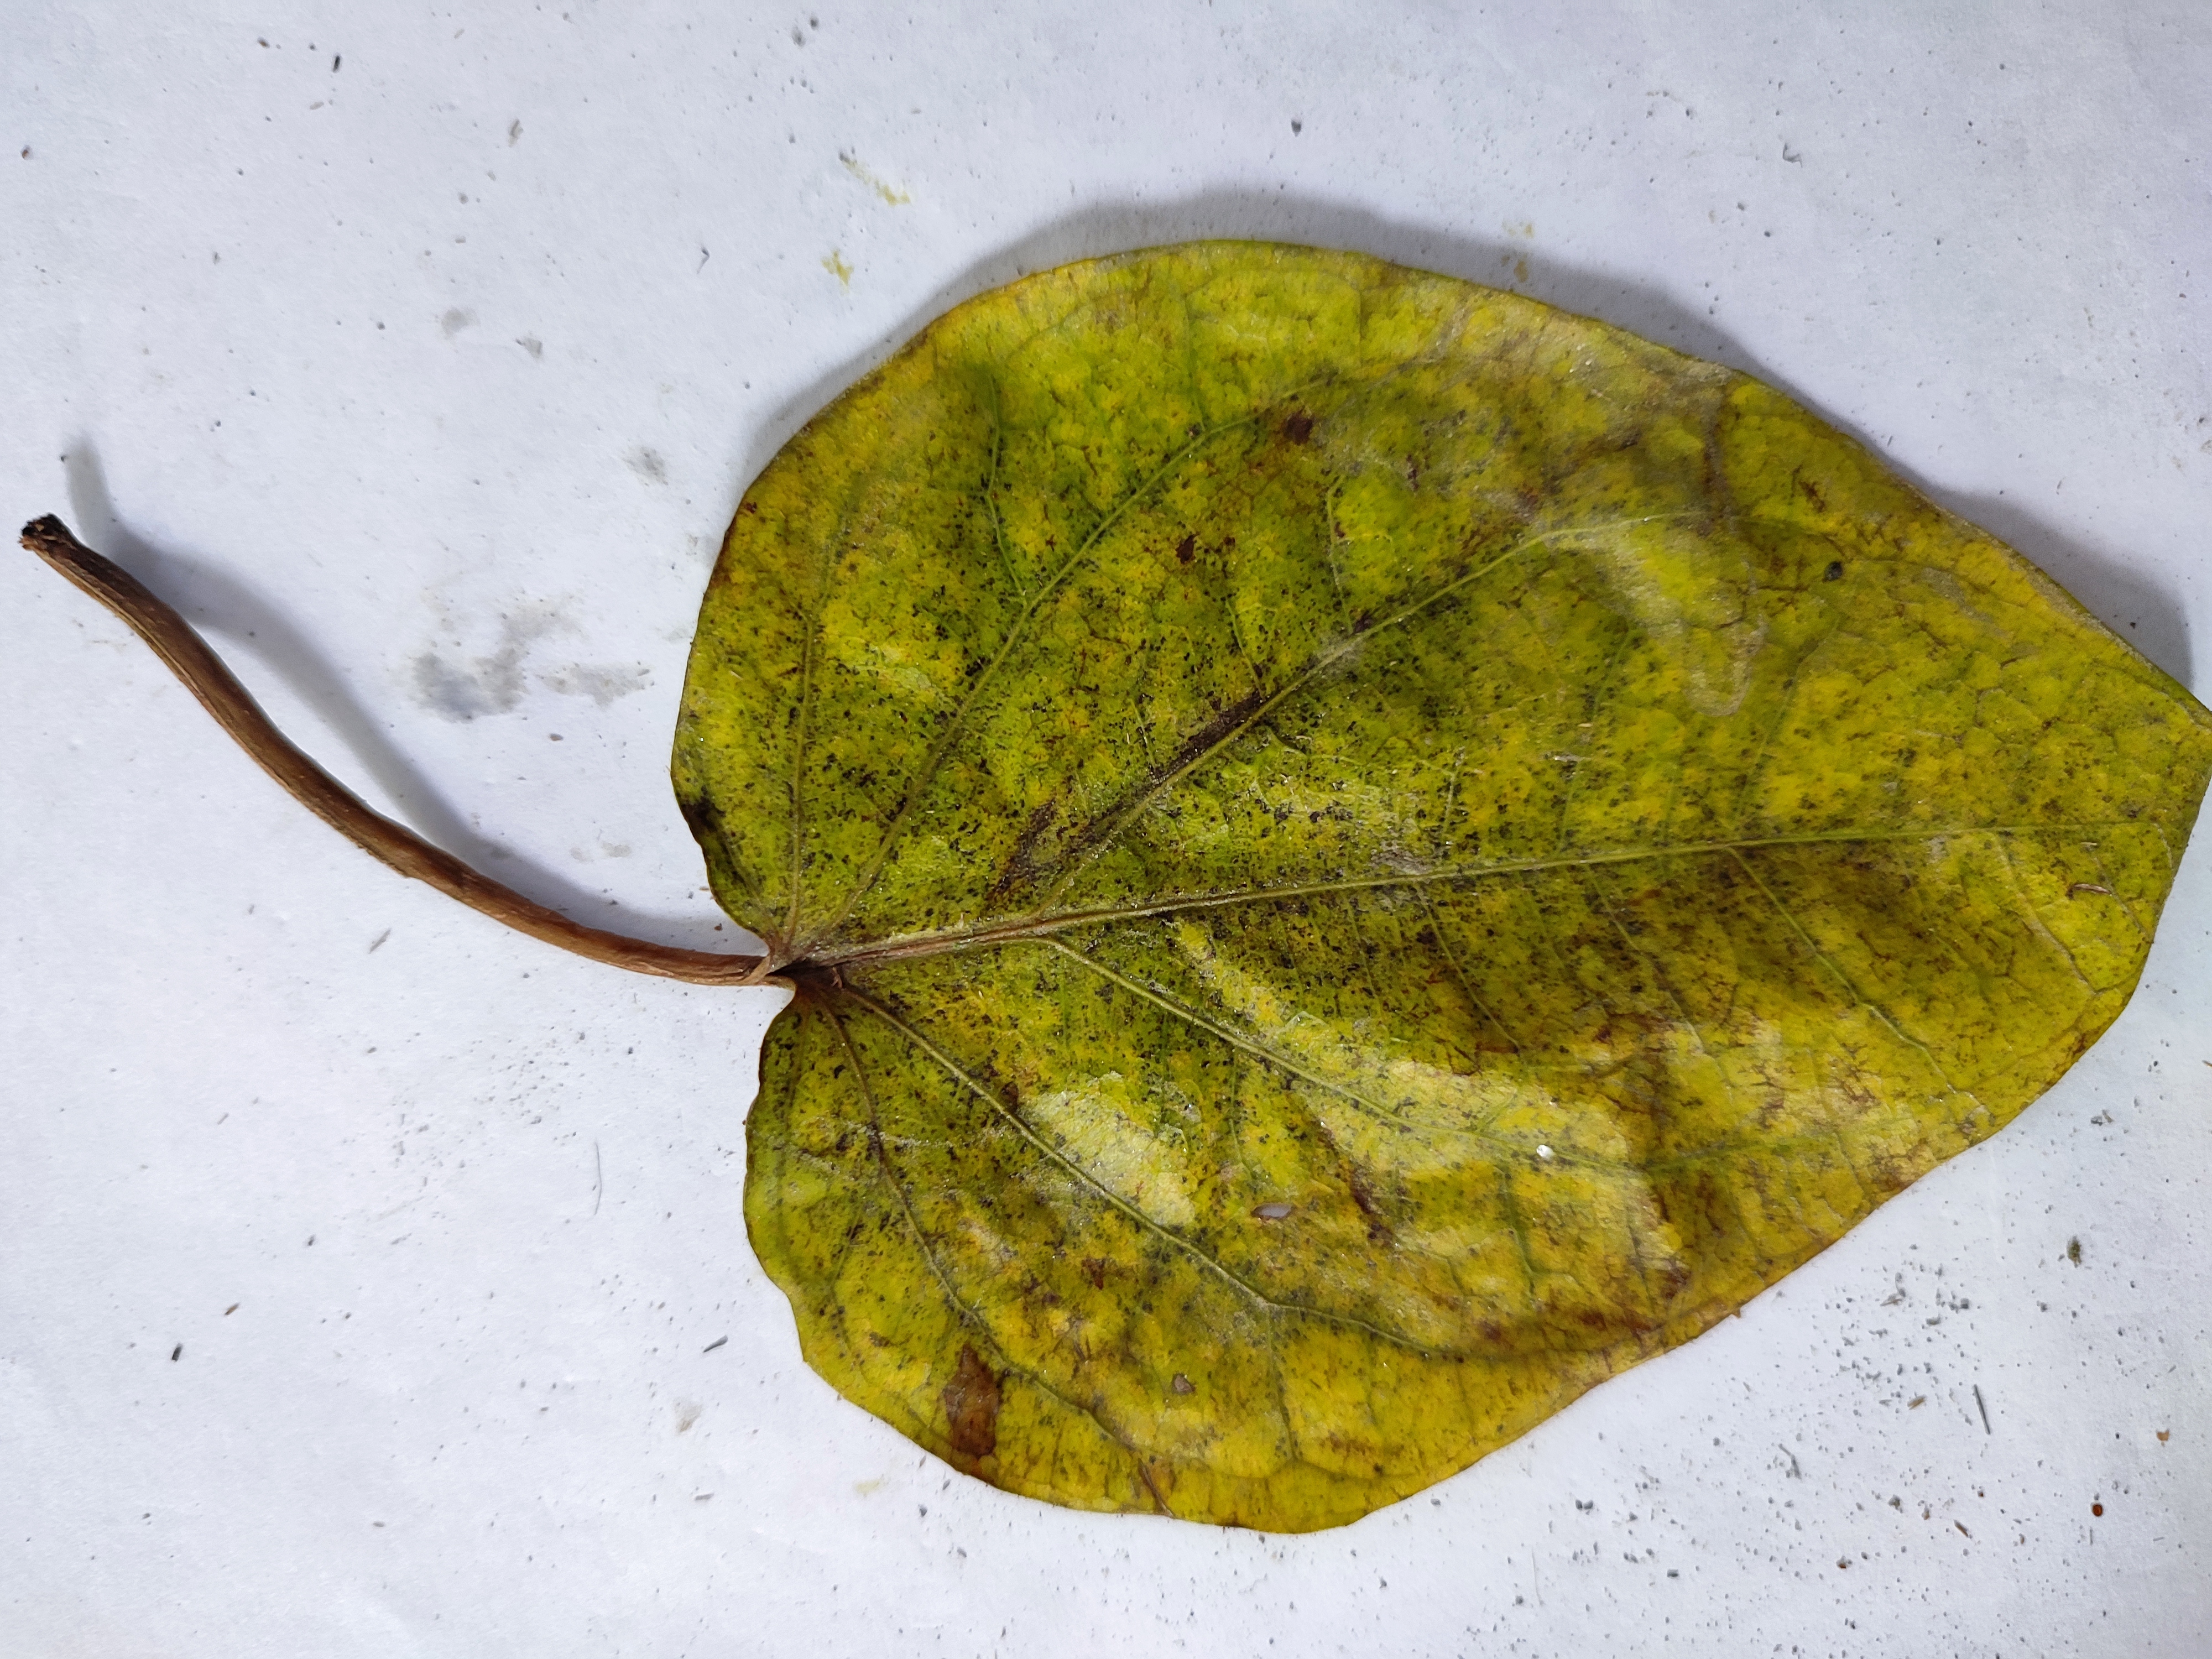
Label: Dried_Leaf